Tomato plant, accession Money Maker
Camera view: vertical (180 deg); turntable rotation: 0 degrees
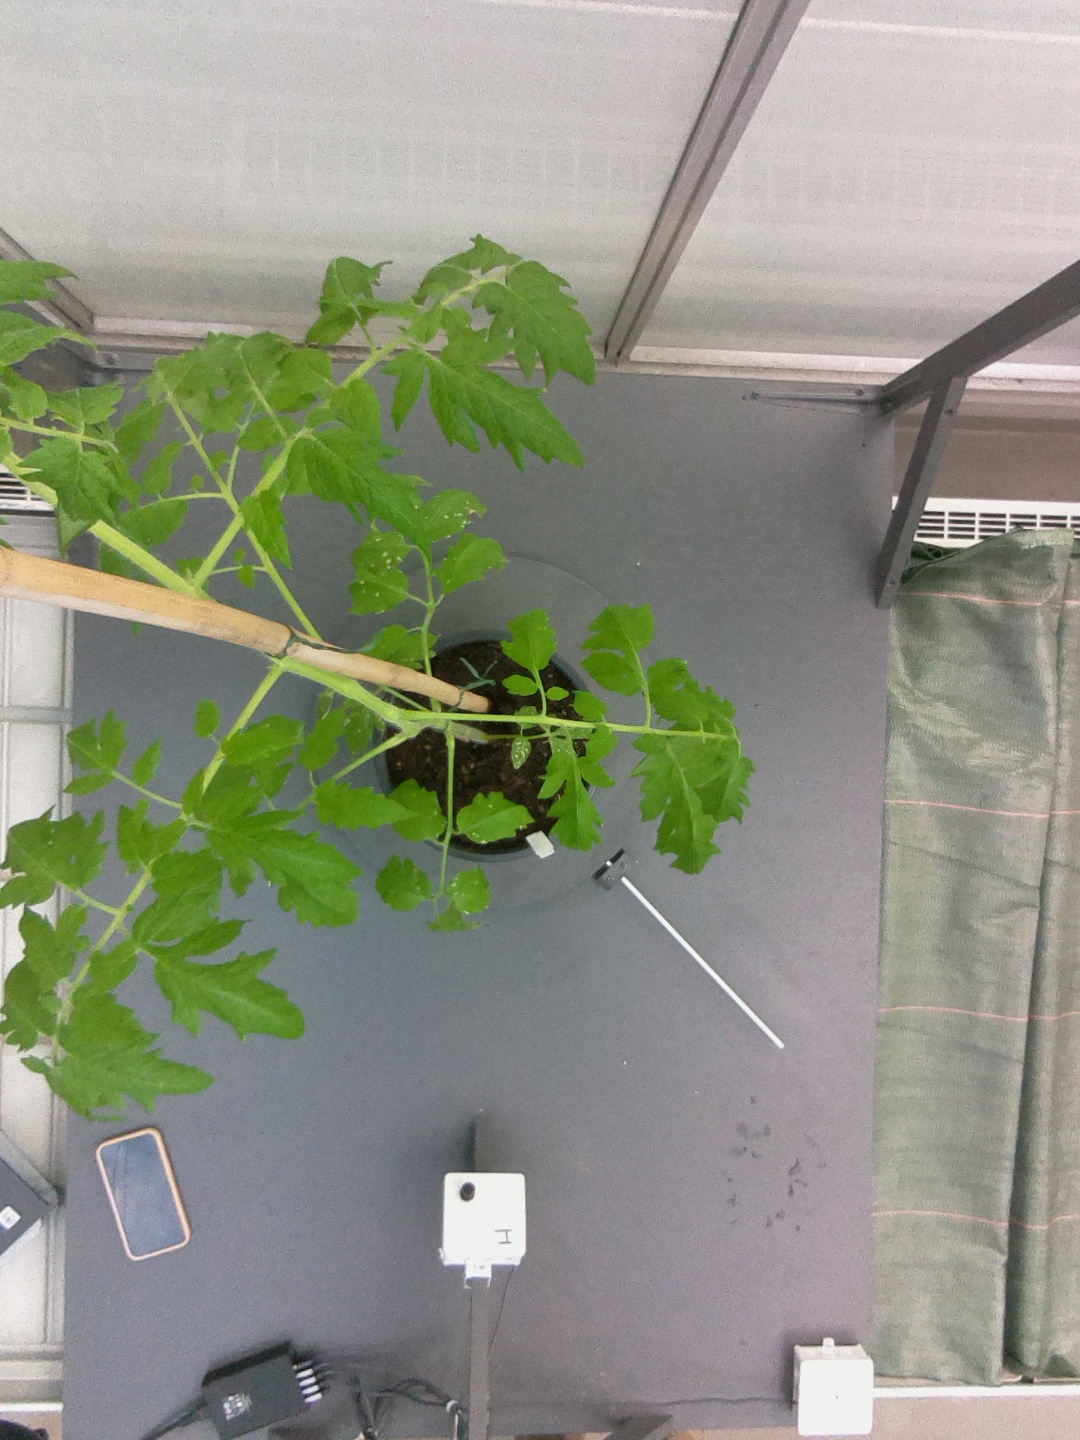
BBCH growth stage 52: 2 inflorescences visible